The A Word

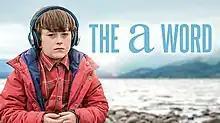

The A Word is a British television drama series, based on the Israeli series "Yellow Peppers". The series follows a young boy and how his family cope with the revelation that he has autism spectrum disorder. Following filming in the Lake District from October 2015, a six-part series began airing on 22 March 2016. On 26 May 2016, the BBC announced that a second series of "The A Word" had been commissioned. It premiered in the UK on 7 November 2017. The third series began airing on 5 May 2020.